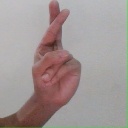
अक्षर: र